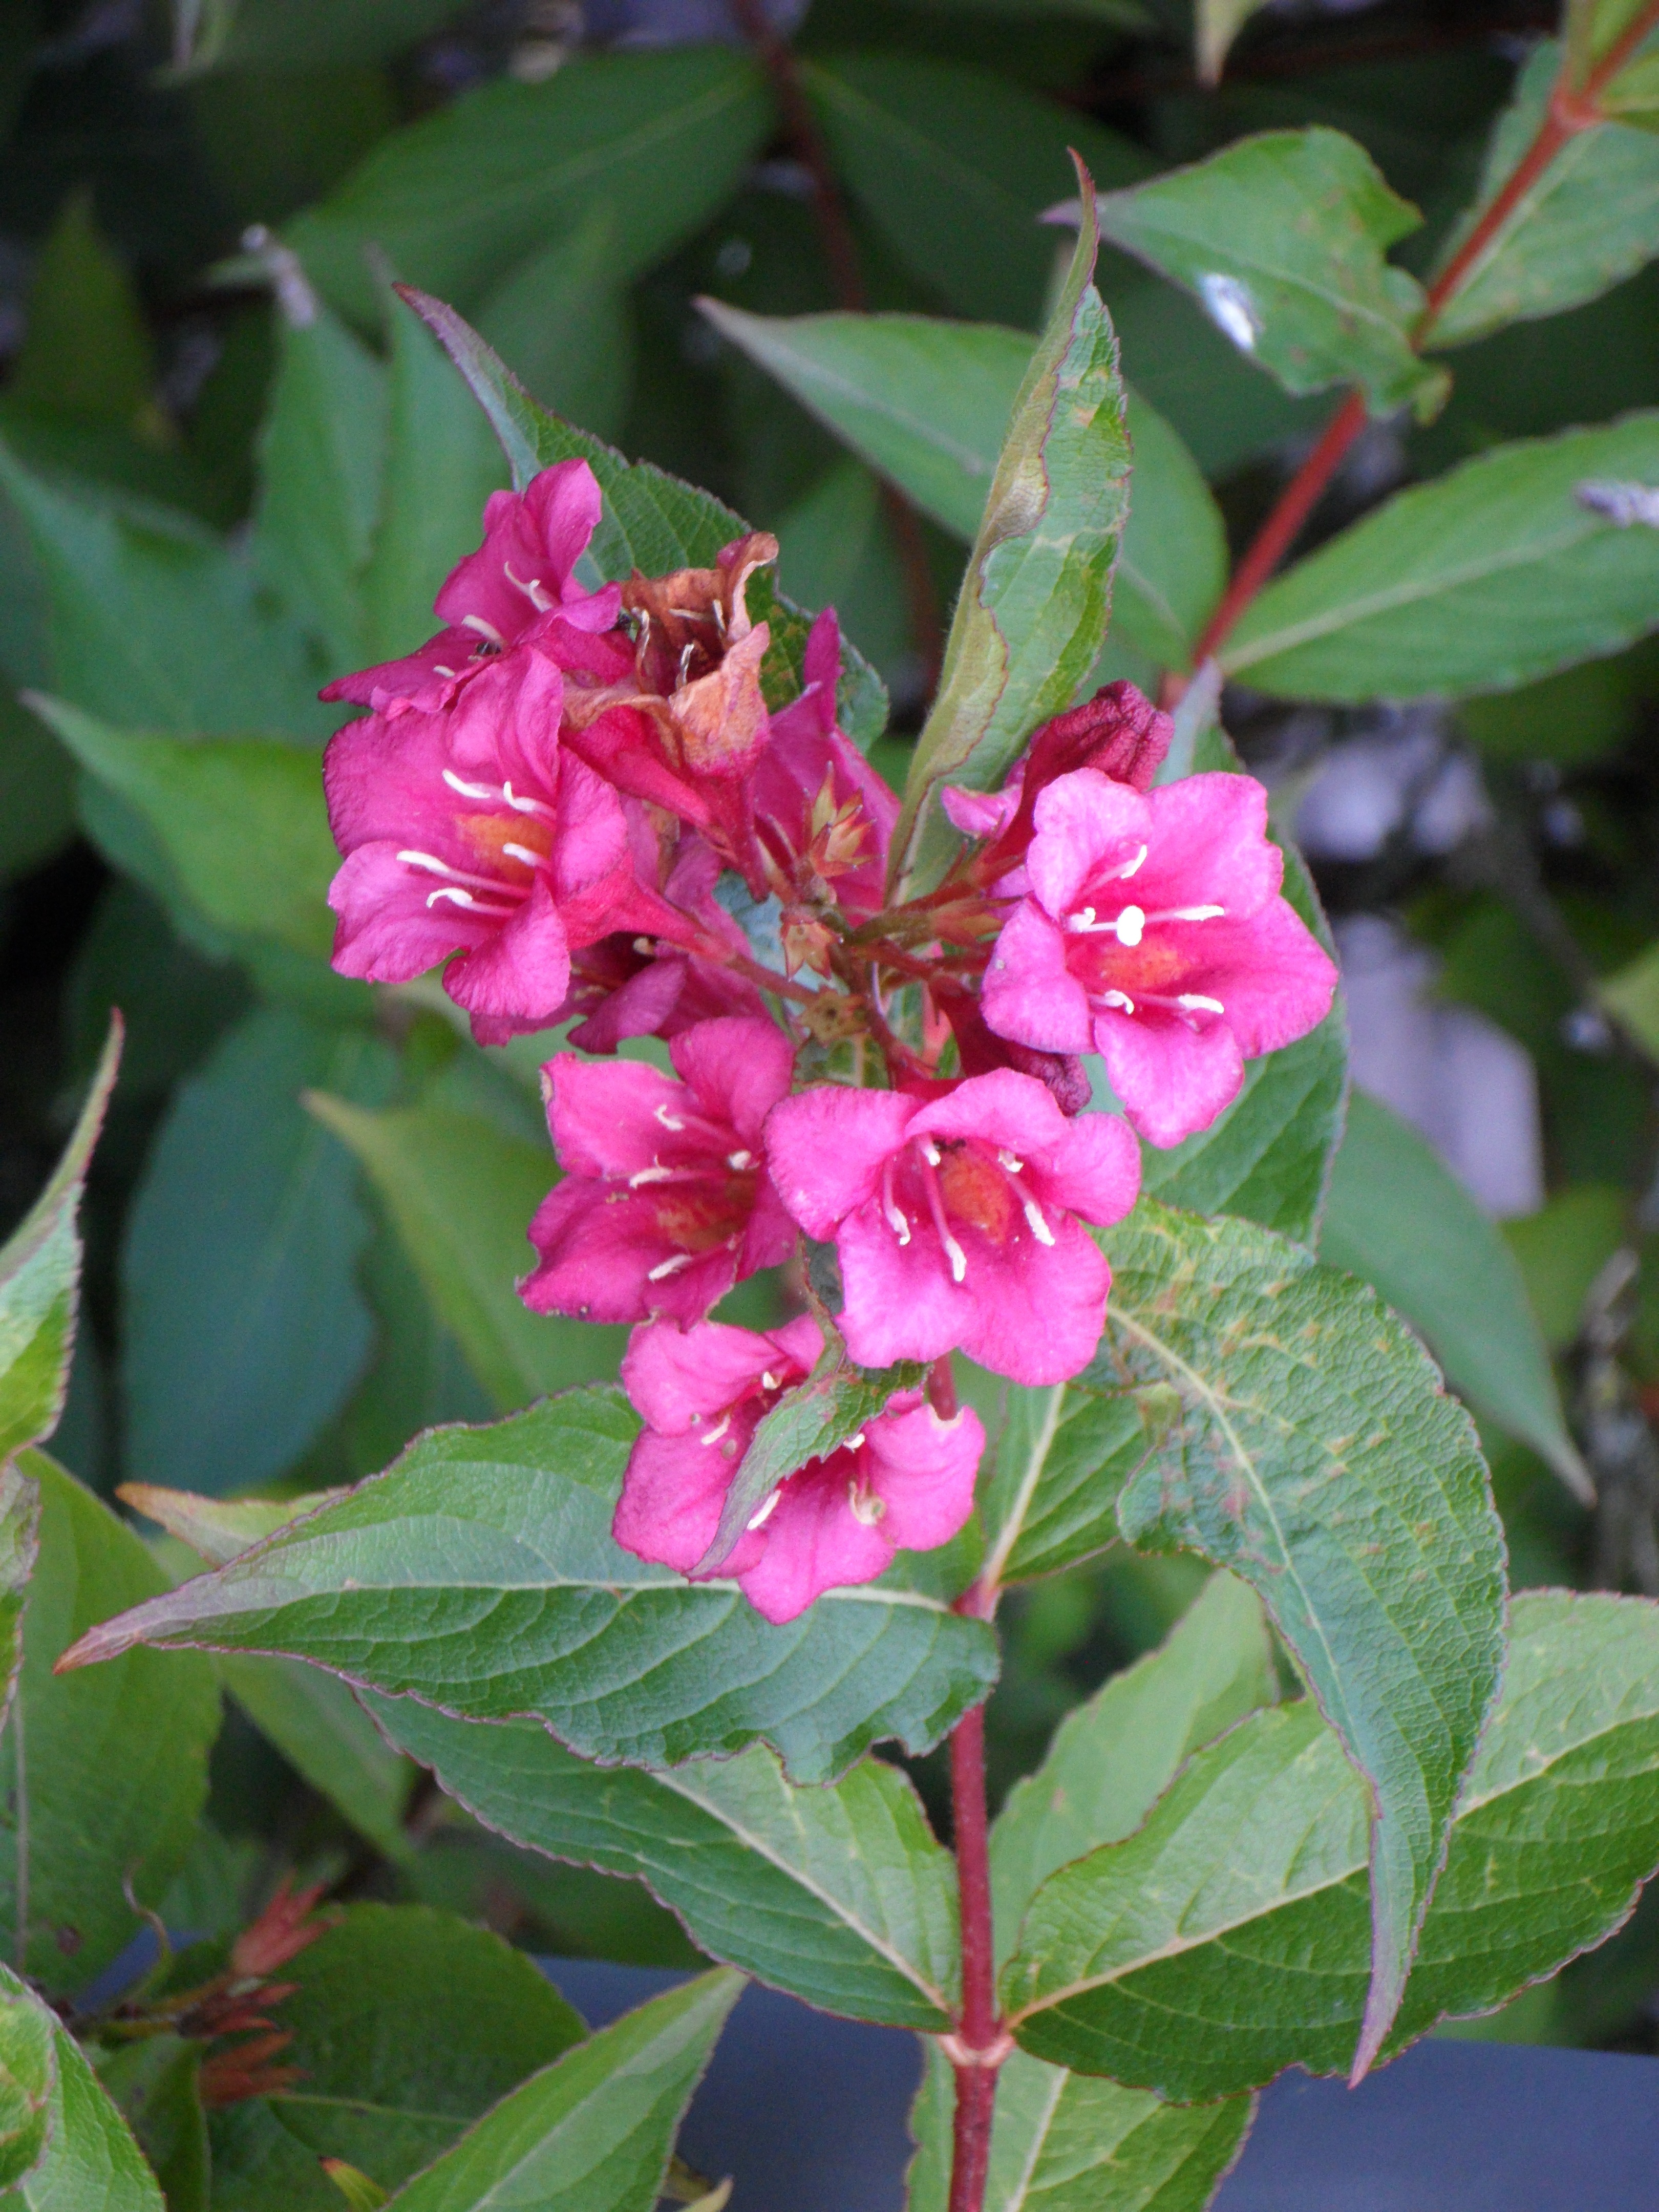
blossom, plant, flower, bush, produce, botany, pink, flora, flowers, shrub, ornamental plant, flowering plant, woody plant, land plant